Charles Waln Morgan

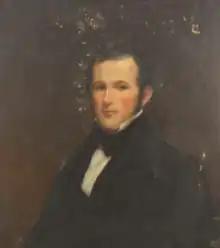

Charles Waln Morgan (September 14, 1796 – April 7, 1861) was a whaling industry executive, banker and businessman. At his peak in the whaling industry, he owned fourteen whaling ships, one of which was named after him, the "Charles W. Morgan". It became a National Historic Landmark. He sold the sperm oil that came from his ships, and also used it in his candle-making factory.